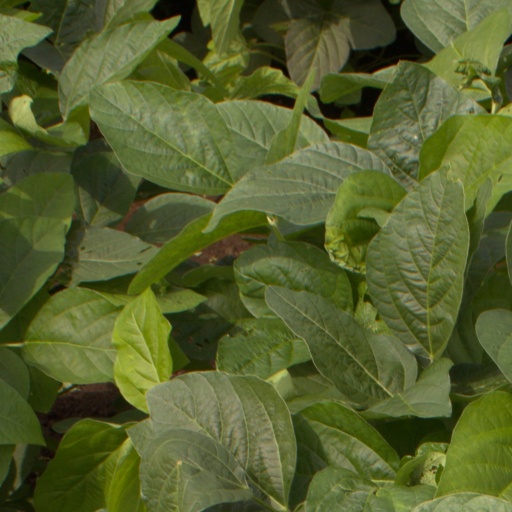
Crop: soybean